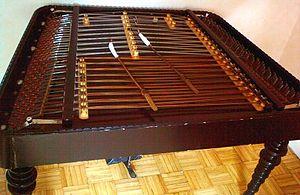
Le cymbalum, czimbalum, cimbal, cimbalom, țambal, ou tsymbaly, cimbole, cimbolai ou Cembalum est un instrument à cordes frappées faisant partie de la famille des cithares sur table. On l'appelle aussi le piano tzigane.
La musique tchèque a une histoire qui remonte au Moyen Âge avec l'introduction des chants chrétiens. Elle a des liens particuliers avec la musique traditionnelle de Bohême, de Moravie et de Slovaquie. Malgré des frontières changeantes, son caractère central européen s'est toujours affirmé. La République tchèque a produit nombre de compositeurs classiques illustres, dont Dvořák, Smetana et Janacek, mais sa musique traditionnelle est restée discrète et méconnue jusqu'à très récemment. L'influence tsigane y est encore très prononcée de même que le répertoire viennois. Elle a elle-même influencé aussi nombre de compositeurs autrichiens.